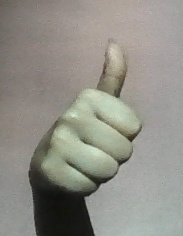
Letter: aleff